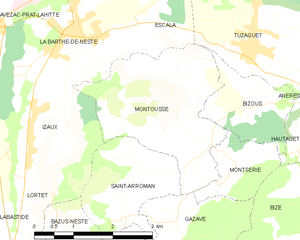
Carte des communes françaises
Montoussé est une commune française située dans le département des Hautes-Pyrénées, en région Occitanie.